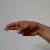
The image shows a hand gesture representing the letter 'H' in Indian Sign Language.